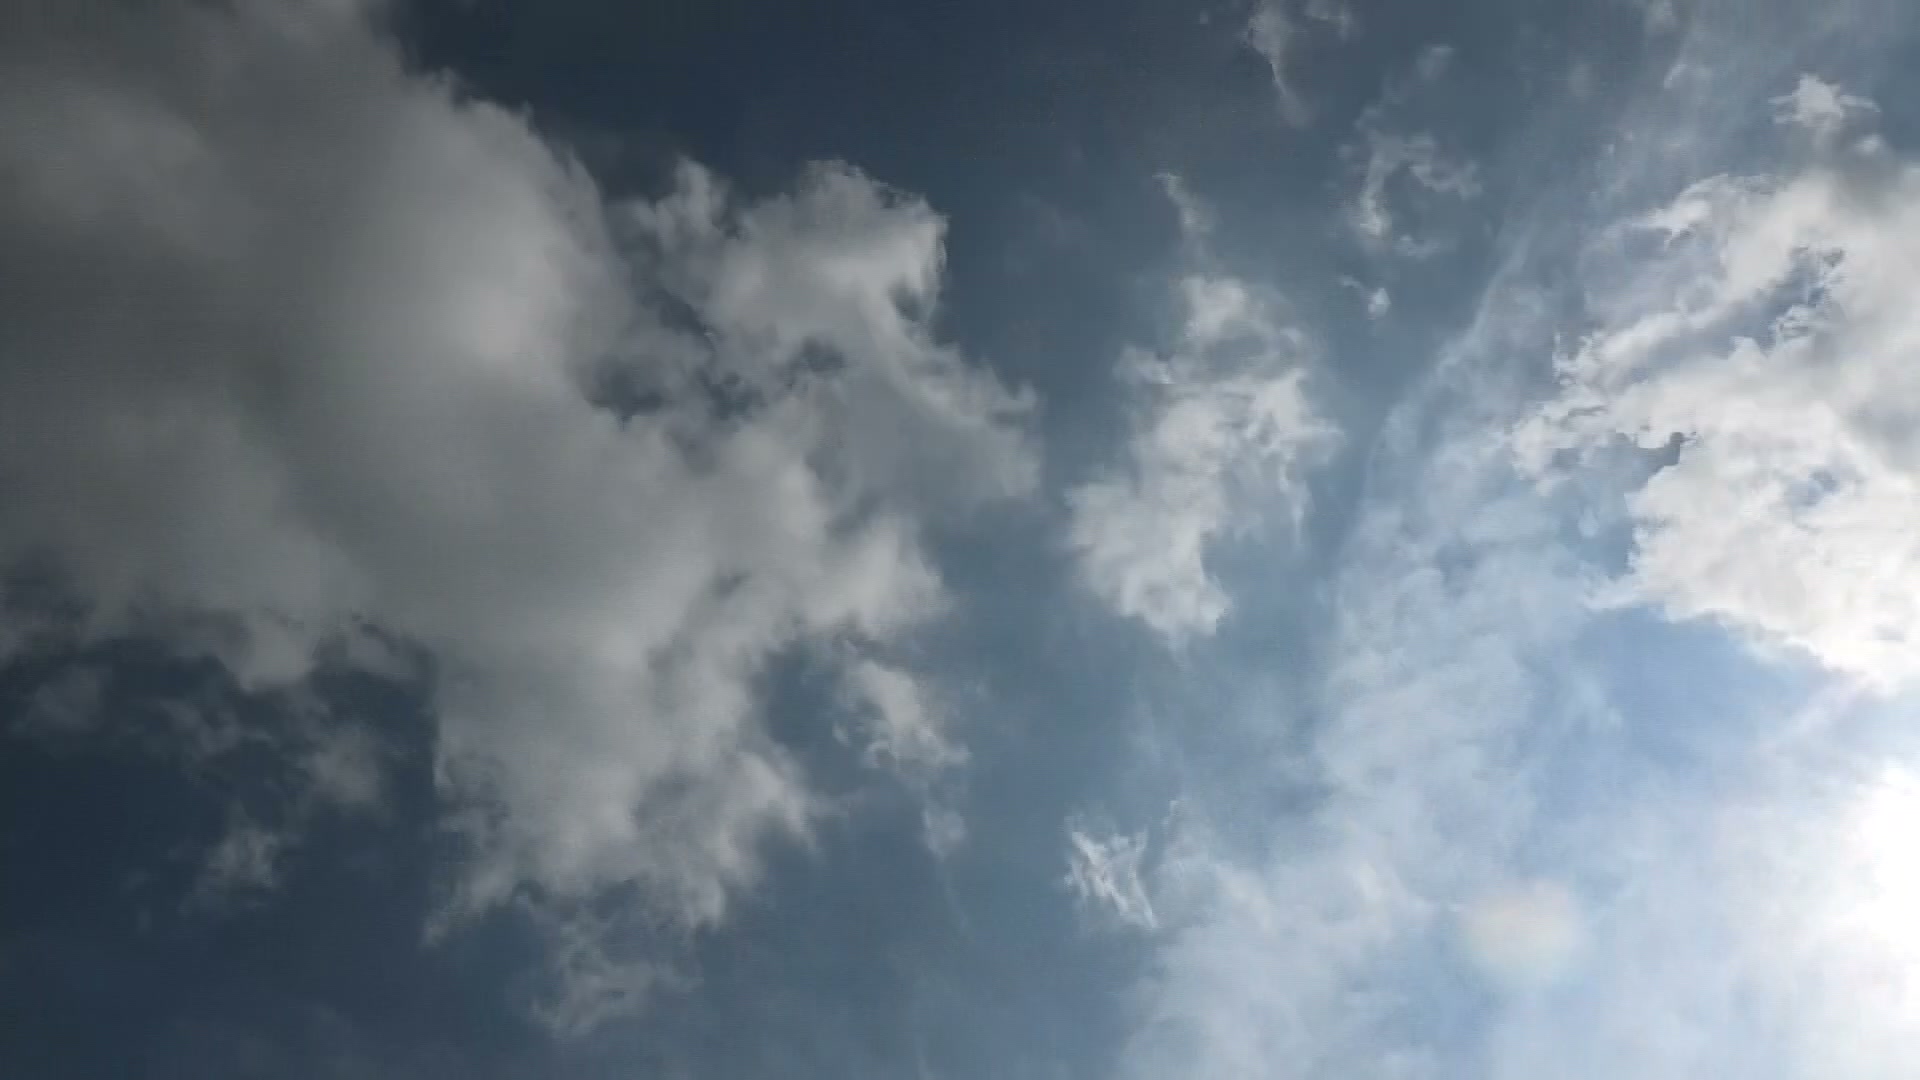
Cloud type: Cumulus